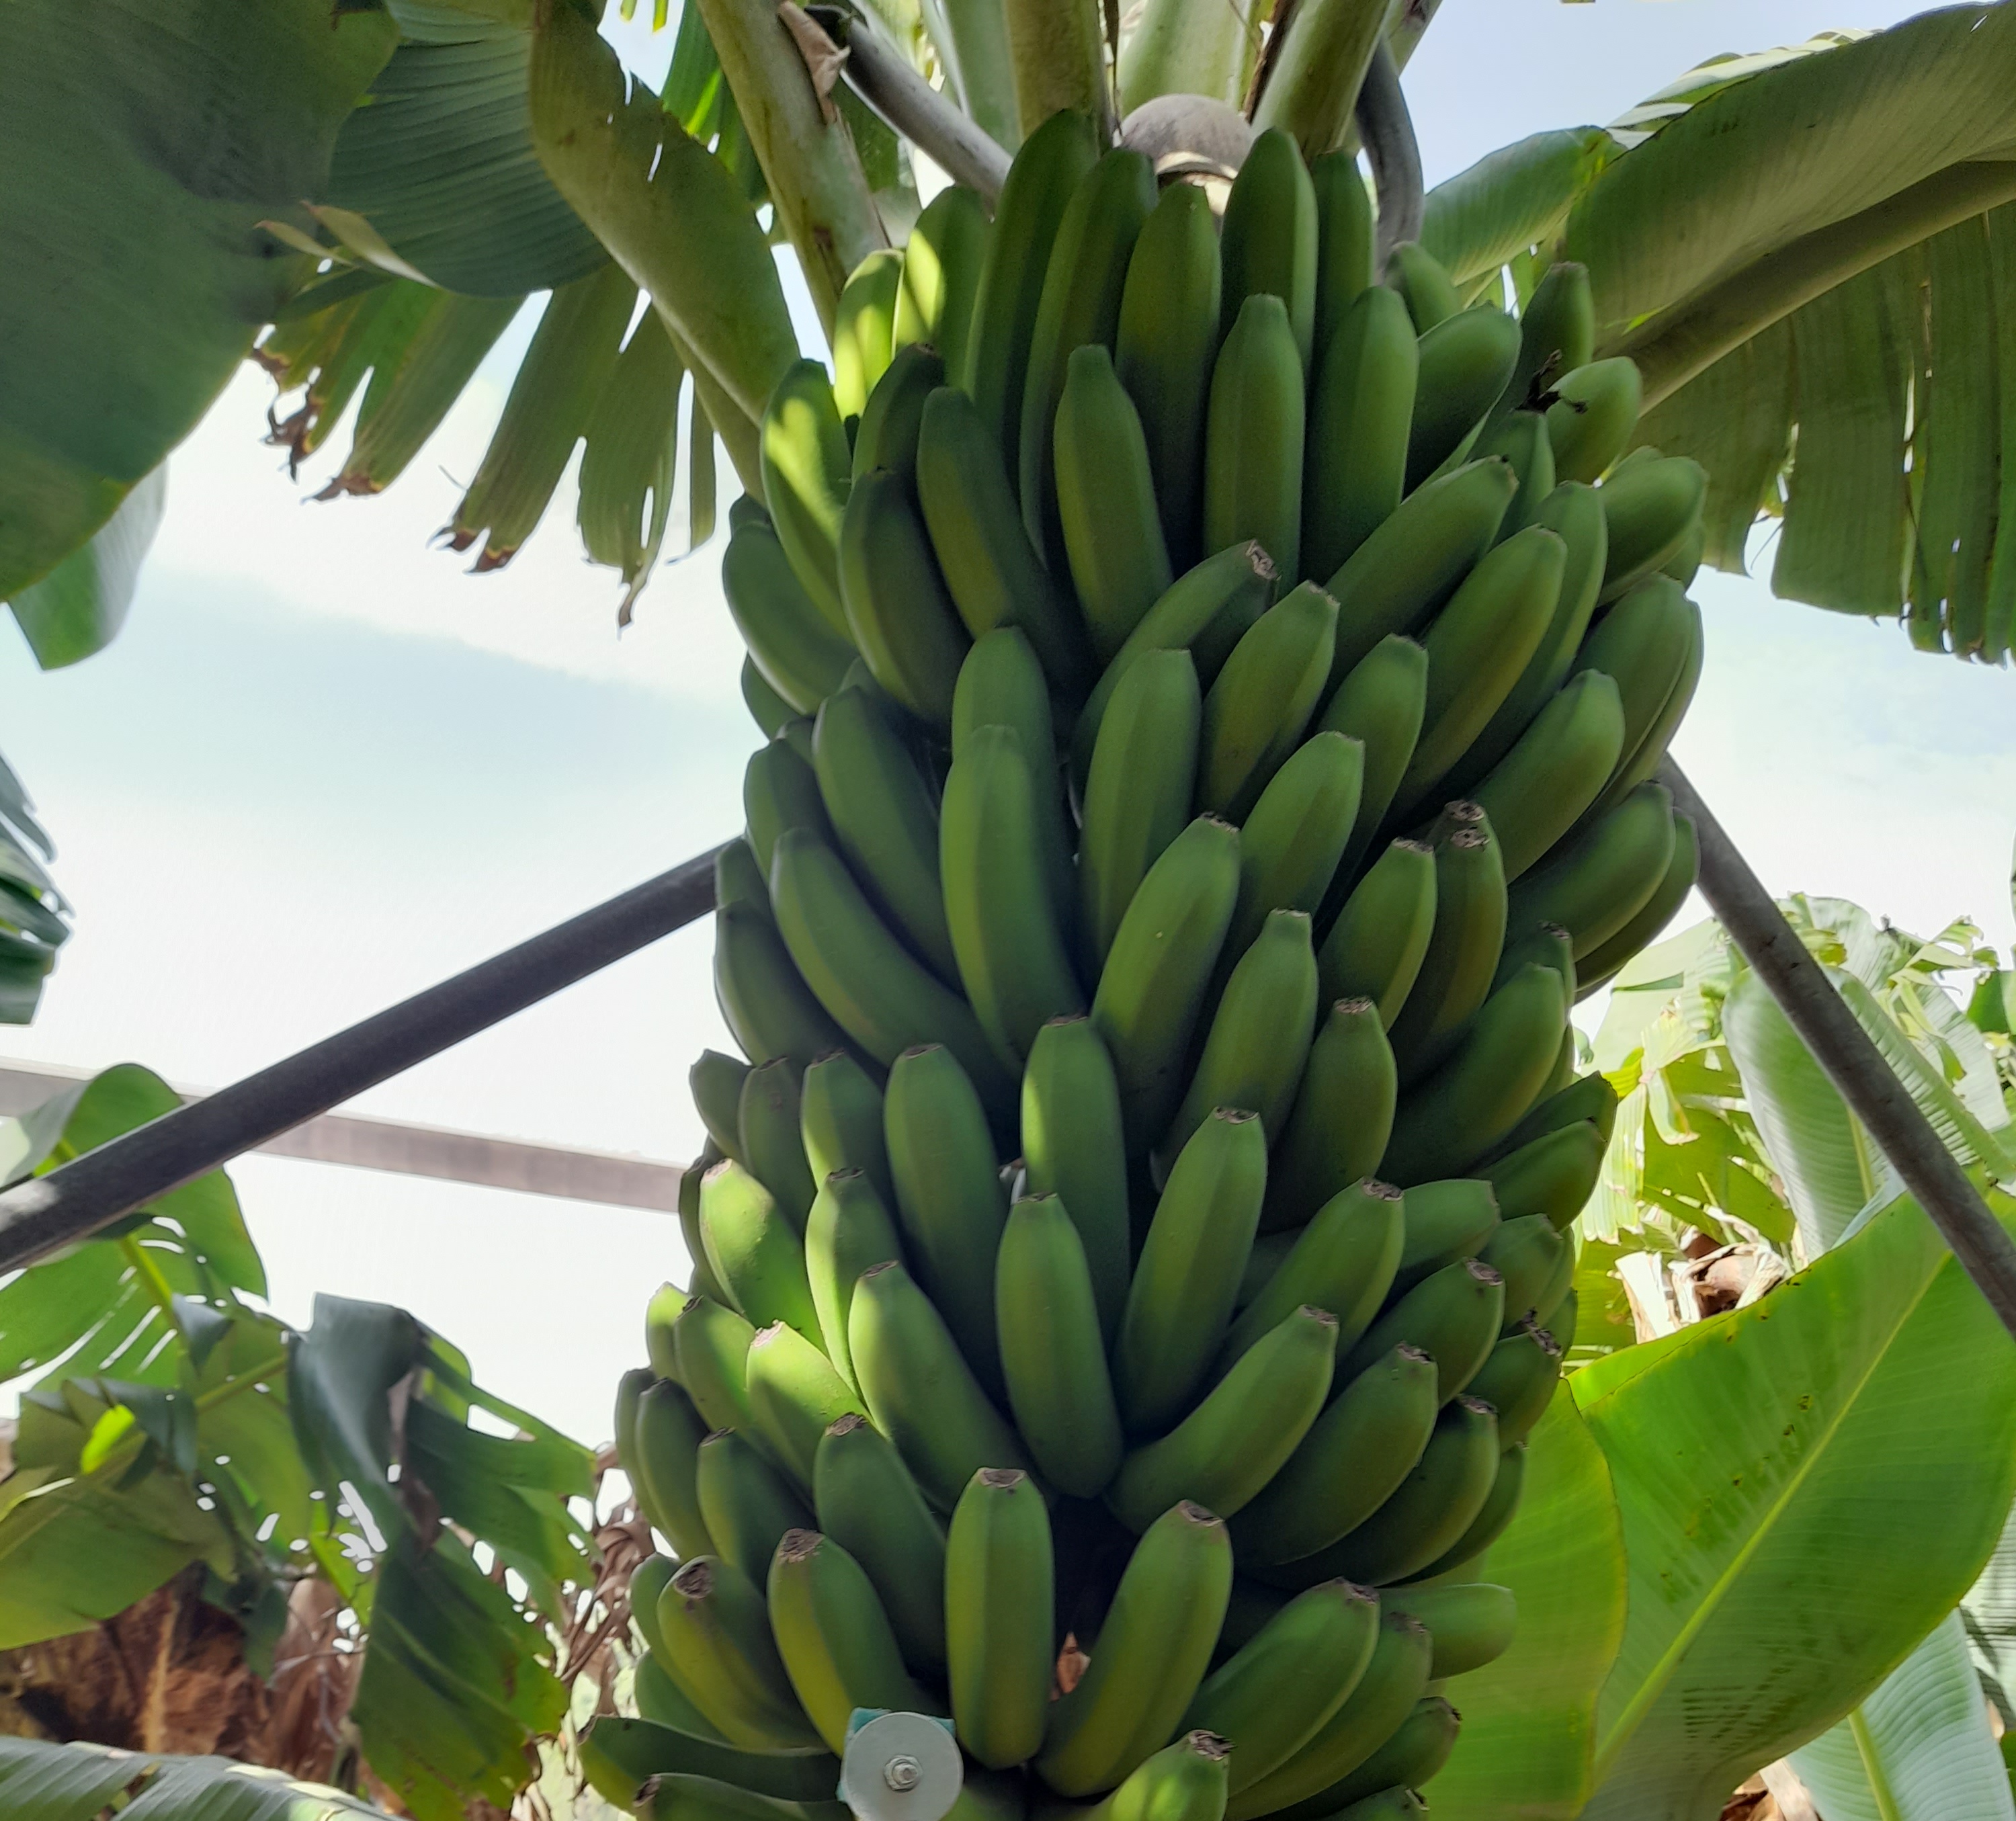
Label: Cut